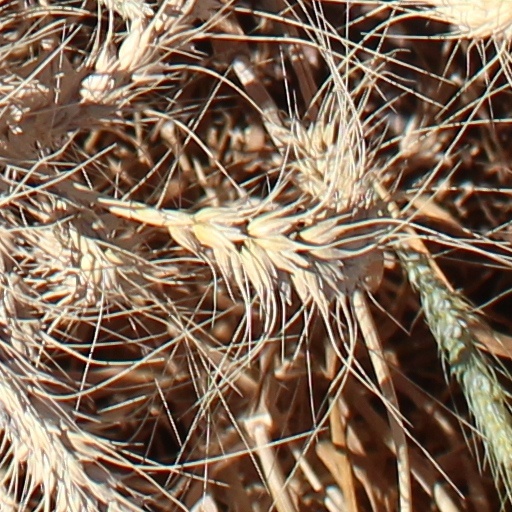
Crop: wheat